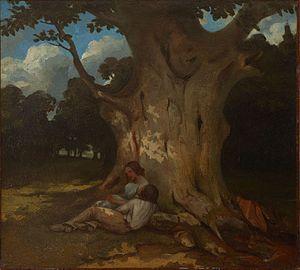
Eg / Anvendelse
Gustave Courbet (1843)
Eg er en slægt af træer og buske med ca. 600 arter, mest udbredt i de tempererede og subtropiske dele af den nordlige halvkugle. I Asien når slægten bjergene i Bagindien, og i Sydamerika bjergene i Colombia og Ecuador. Slægtens kerneområde ligger i de østlige og sydøstlige dele af USA og Mexico. I Mellemeuropa og Middelhavslandene findes ca. 30 arter. Kun to arter er hjemmehørende i Danmark, nemlig stilkeg og vintereg, mens flere andre vokser i haver og parker.